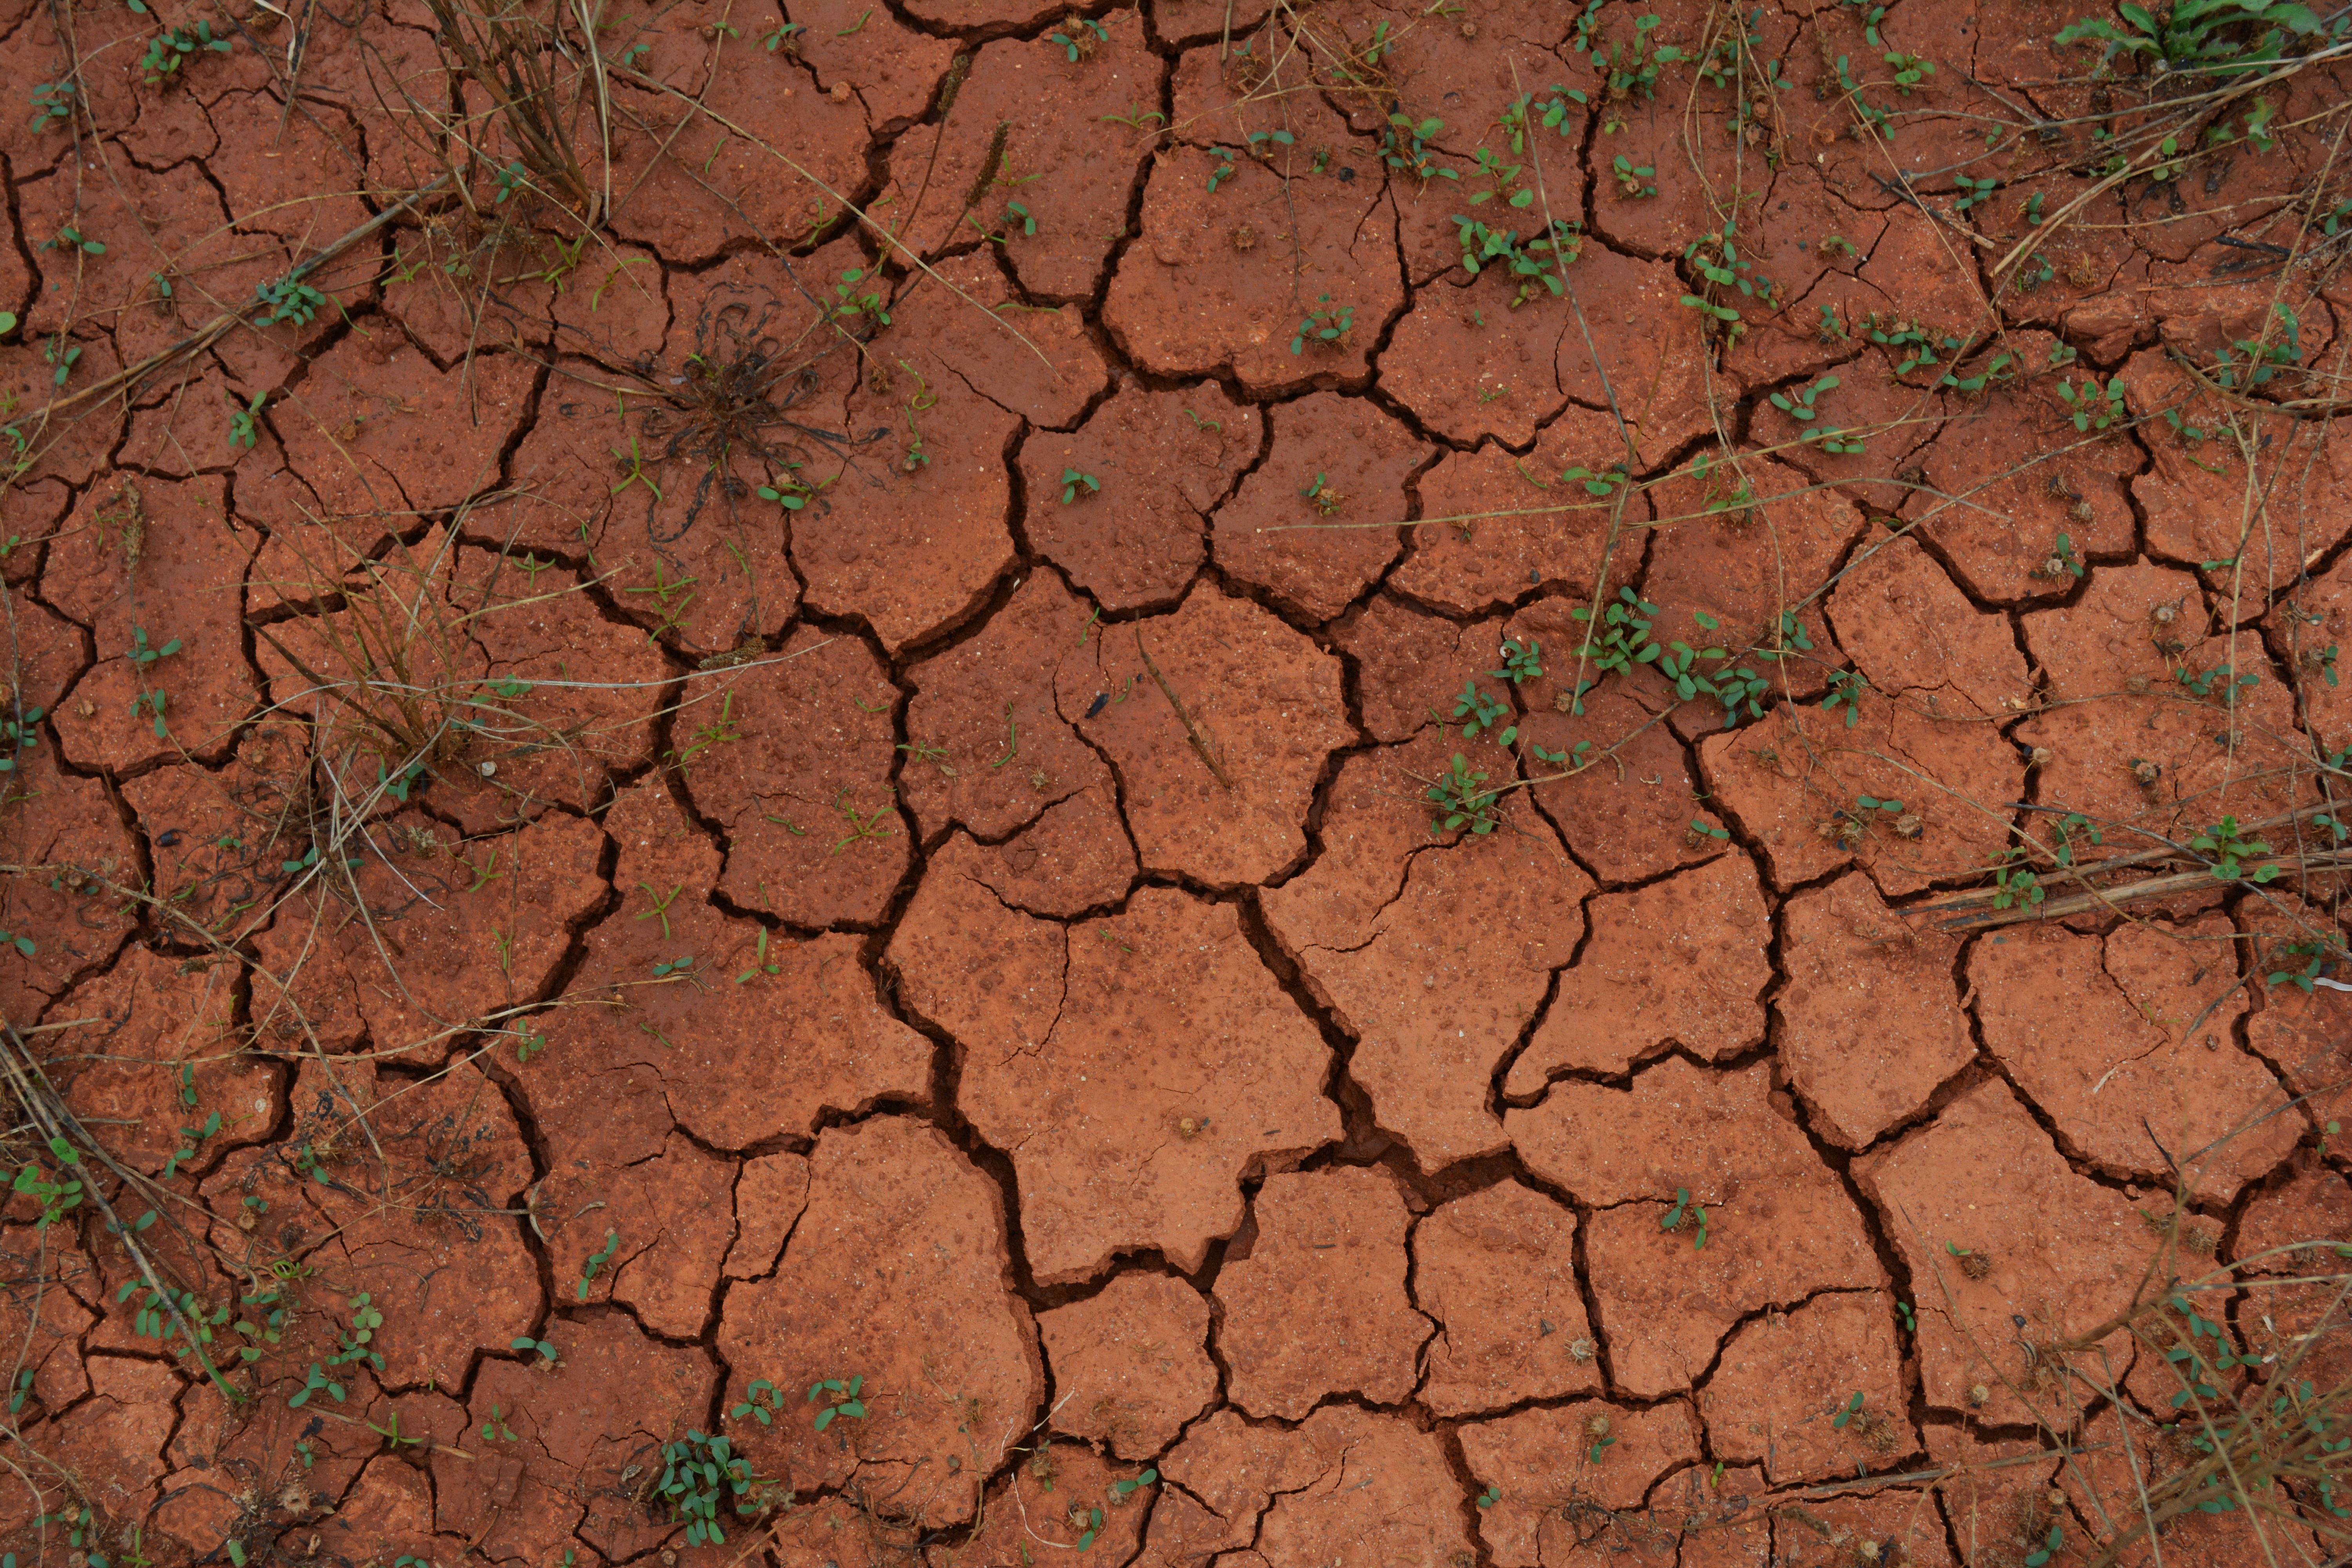
outdoor, ground, texture, leaf, wall, asphalt, dry, brown, soil, heat, clay, drought